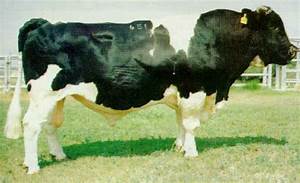
Label: cow